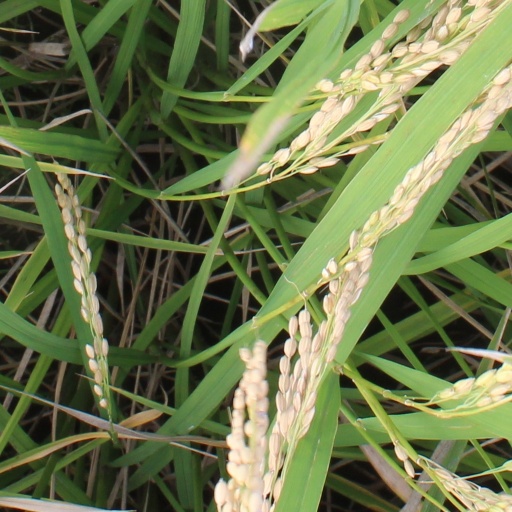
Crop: rice